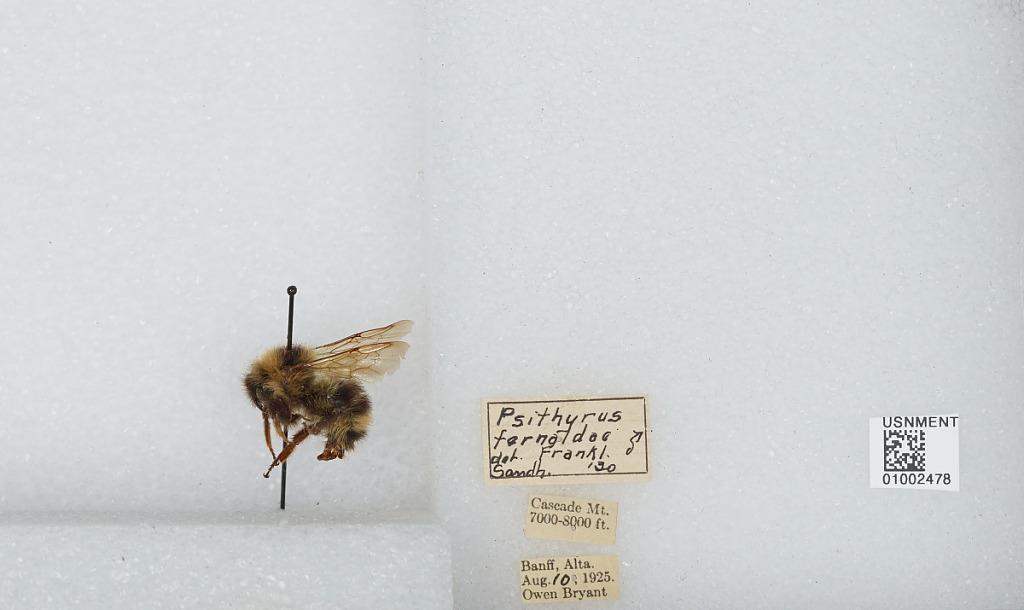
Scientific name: Bombus (Psithyrus) fernaldae (Franklin)
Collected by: O. Bryant
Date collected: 1925-8-10
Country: Canada
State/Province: Alberta
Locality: Cascade Mountain, Banff
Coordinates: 51.2283, -115.563
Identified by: Sandhouse, G.